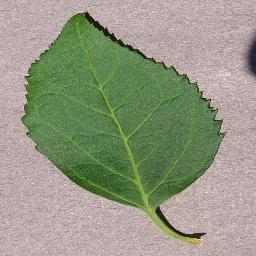
Label: Cherry___healthy